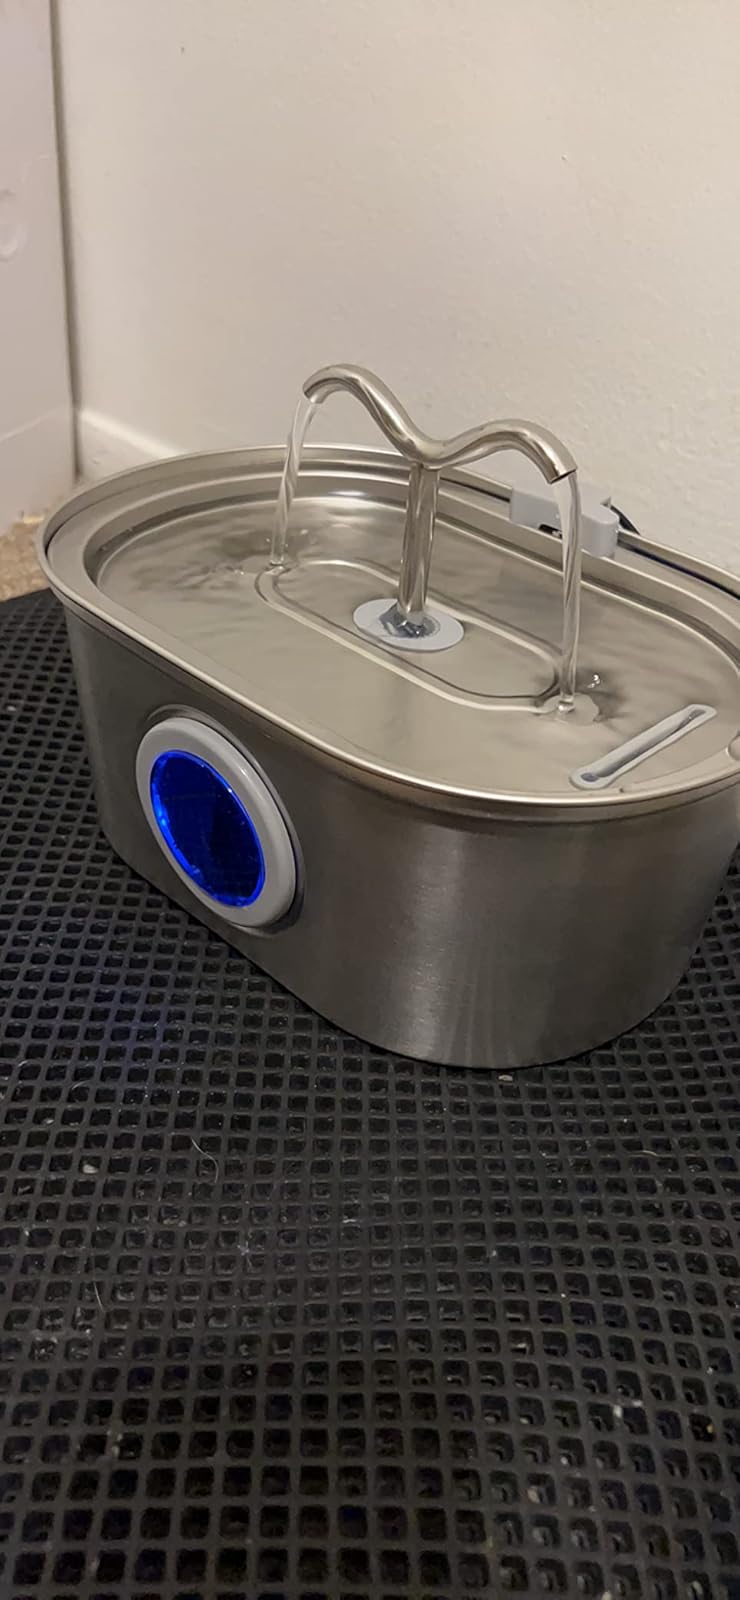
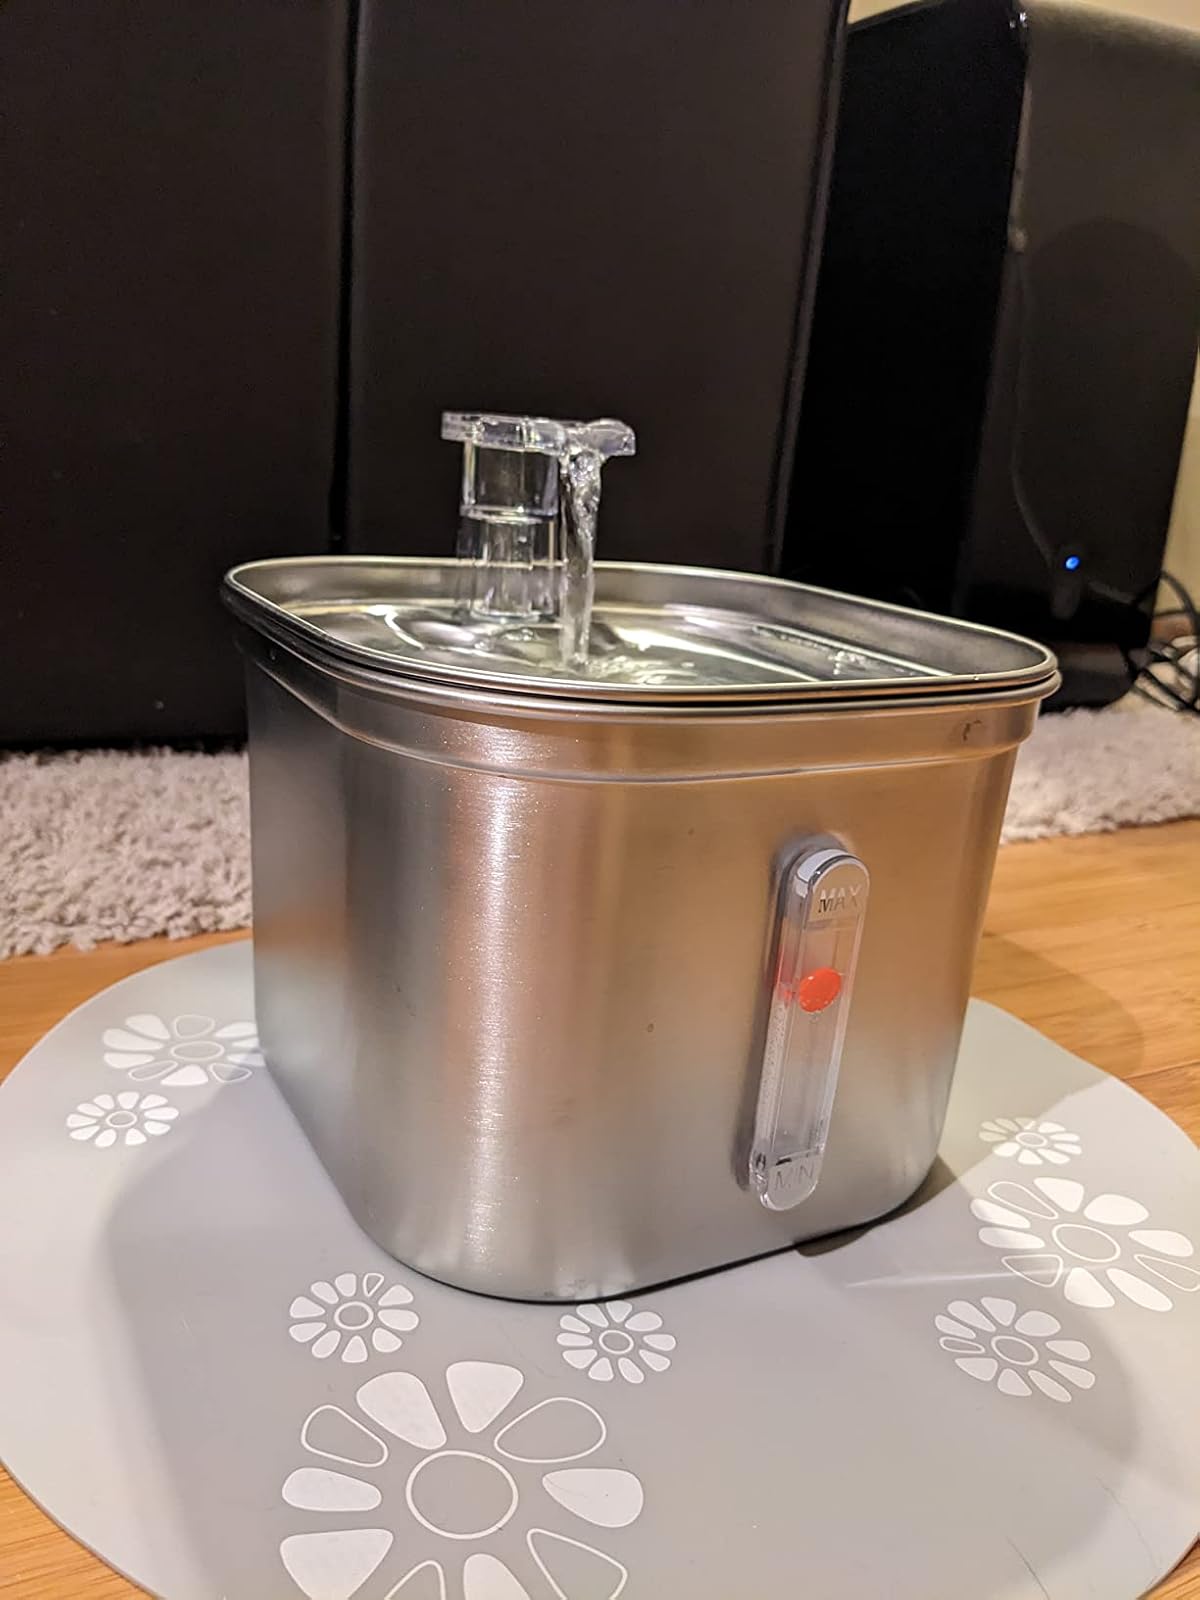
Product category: items_bowl
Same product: no